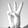
ASL letter: W